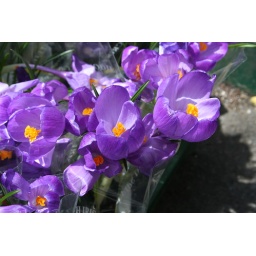
Flowers on the street corner while walking over for my pedicure; crocus